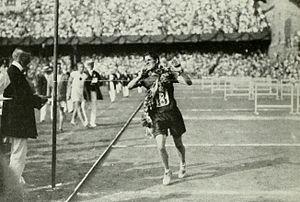
L'épreuve du marathon masculin aux Jeux olympiques de 1912 s'est déroulée le 14 juillet 1912 à Stockholm, en Suède. Elle est remportée par le Sud-africain Ken McArthur.